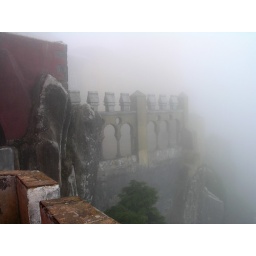
The foggy walls of the Pena castle in Portugal